Pat Creeden

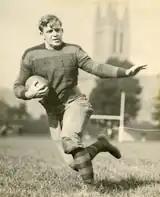
Creeden at Boston College in 1928

He proceeded to attend college at Boston College, where he played both football and baseball for the Boston College Eagles. Creeden played the position of left halfback and was viewed as the "freshman star" of the team during his first year. He was eventually appointed captain in 1930, the year he graduated from college. During his tenure with the team, he earned the nickname "Brockton flash". In baseball, he played as second baseman for the Eagles until his senior year. After graduating in 1930, Creeden coached the Fordham College freshman football team.